Dear Parents

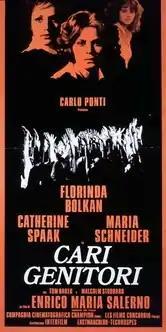

Dear Parents is a 1973 Italian drama film directed by Enrico Maria Salerno. For this film Florinda Bolkan was awarded with a David di Donatello for Best Actress.